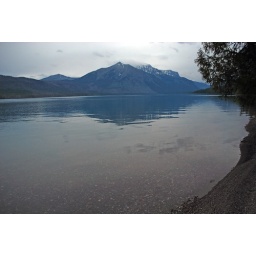
Very clear water in Glacier National Park, MT